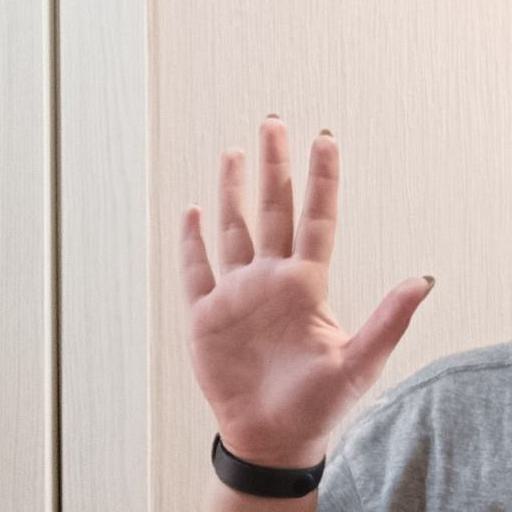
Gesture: palm